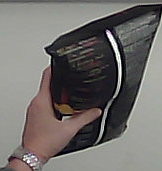
Product: lays_chill